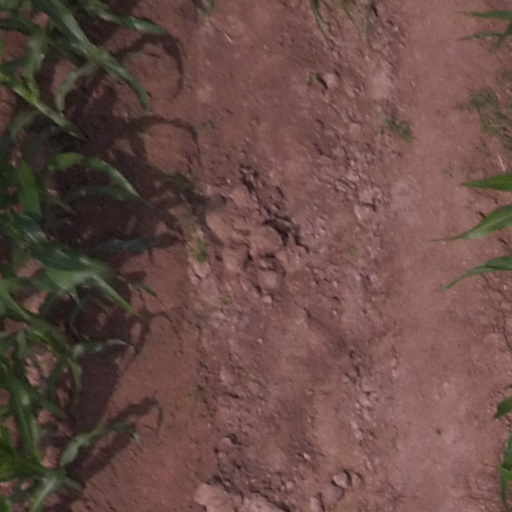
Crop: maize; corn